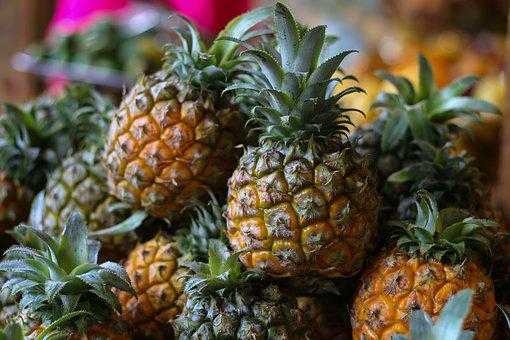
Label: Pineapple